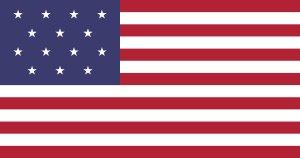
Cet article retrace la chronologie de l'évolution territoriale des États-Unis. Il liste les modifications géographiques intérieures et extérieures de ce pays.